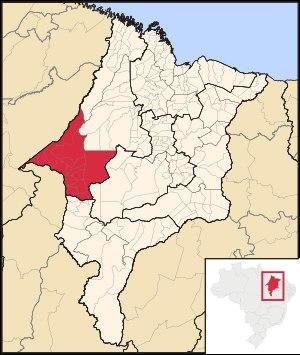
La microrégion d'Imperatriz est l'une des trois microrégions qui subdivisent l'ouest de l'État du Maranhão au Brésil.